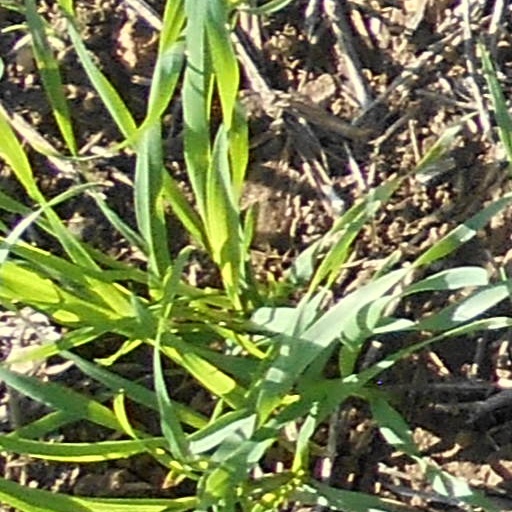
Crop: wheat